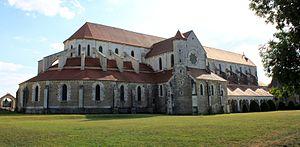
Abbaye de Pontigny, Yonne, Bourgogne, France